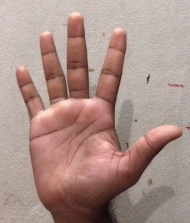
ASL sign: 5